Describe the emotion expressed in this image:  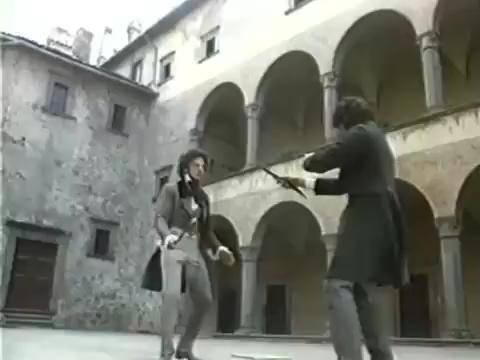
This person displays Pain, valence and arousal with low intensity.